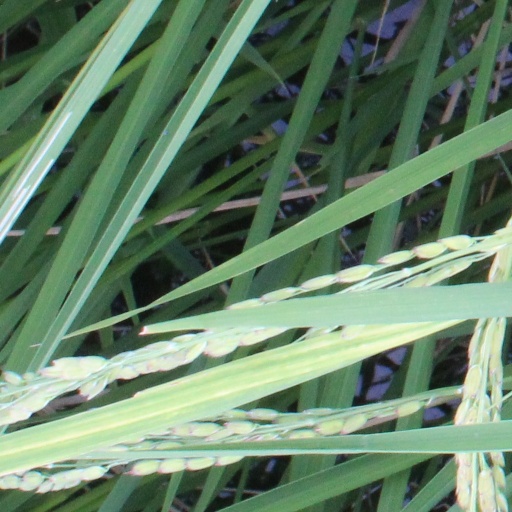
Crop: rice